Court Line

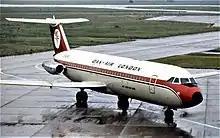
G-BDAT (G-AYOR when in service with Court) was one of four BAC One-Eleven 500s Dan-Air acquired in 1974 following Court Line's bankruptcy. The aircraft is seen here in Dan-Air's contemporary livery at Pisa Airport in 1975.

To coincide with the arrival of the first BAC One-Eleven 500, the airline changed its name on 1 January 1970 to Court Line Aviation and introduced a new corporate look and strategy that focused exclusively on the then fast-growing package holiday market. As the larger One-Eleven 500s were delivered, all but one of the smaller, former Autair 400 series One-Elevens were retired.